Christoph Schwarz

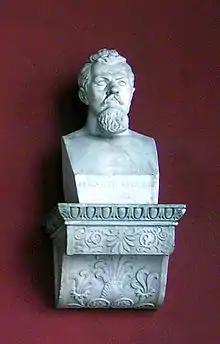
Christoph Schwartz bust in the Munich hall of fame called the Ruhmeshalle

Christoph Schwartz, Schwarz, or Schovarts (c. 1545 in München – April 15, 1592) was a German court painter.